HPCC

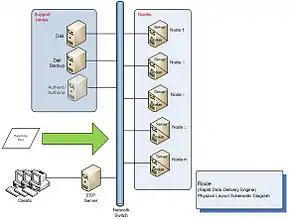
Figure 3. Roxie processing cluster

The second of the parallel data processing platforms is called Roxie and functions as a rapid data delivery engine. This platform is designed as an online high-performance structured query and analysis platform or data warehouse delivering the parallel data access processing requirements of online applications through Web services interfaces supporting thousands of simultaneous queries and users with sub-second response times. Roxie utilizes a distributed indexed filesystem to provide parallel processing of queries using an optimized execution environment and filesystem for high-performance online processing. A Roxie cluster is similar in its function and capabilities to ElasticSearch and Hadoop with HBase and Hive capabilities added, and provides for near real time predictable query latencies. Both Thor and Roxie clusters utilize the ECL programming language for implementing applications, increasing continuity and programmer productivity.